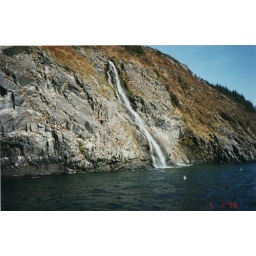
Those small white spots all over the rocks are birds. This bird rookery is in the harbor of Whitter, Alaska